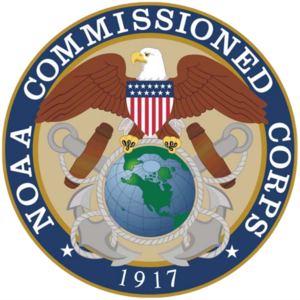
Le National Oceanic and Atmospheric Administration Commissioned Officer Corps, aussi connu sous le nom de NOAA Commissioned Officer Corps, ou plus simplement NOAA Corps, est l'un des sept services en uniforme des États-Unis. Il dépend de l'Agence américaine d'observation océanique et atmosphérique, une agence scientifique dépendant elle-même du Département du Commerce des États-Unis. Le NOAA Corps est l'un des deux services en uniforme américain, avec le United States Public Health Service Commissioned Corps, à n'être composé que d'officiers commissionnés sans grades inférieurs d'hommes du rang et de sous-officiers.